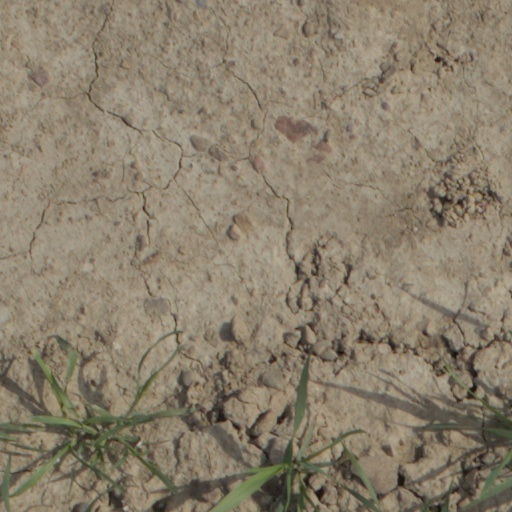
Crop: wheat